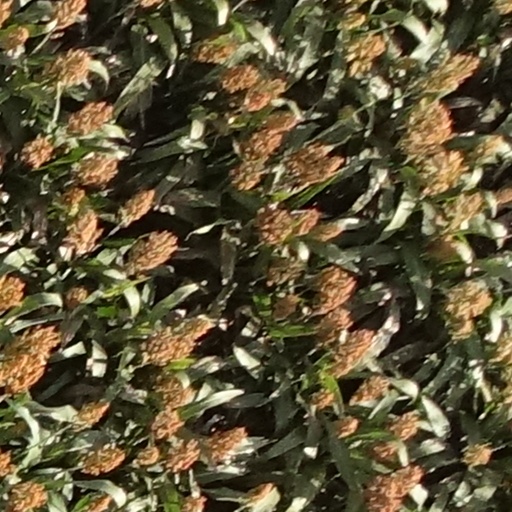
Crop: sorghum